Multirotor

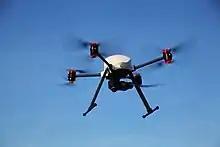
OnyxStar XENA-8F coax foldable drone from AltiGator

Also possible is the addition of horizontal propellers These types of rotorcraft (which have just 4 vertical propellers) are called quadplanes.It can also be possible by adding additional nonhorizontal wings, which are called lifting-wing multicopters.